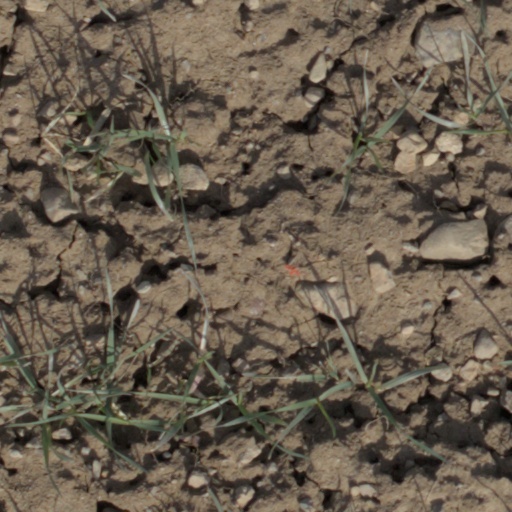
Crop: wheat